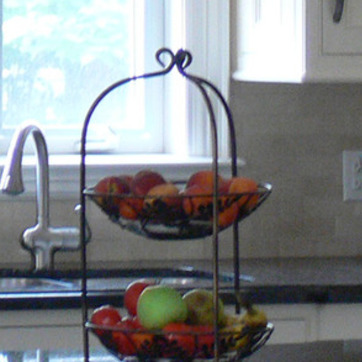
Material: food